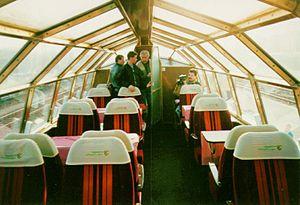
Les voitures panoramiques de type Rheingold 1962 sont une série de cinq voitures panoramiques du chemin de fer fédéral allemand construites entre 1962 et 1963 par Wegmann & Co. pour assurer la relation homonyme.